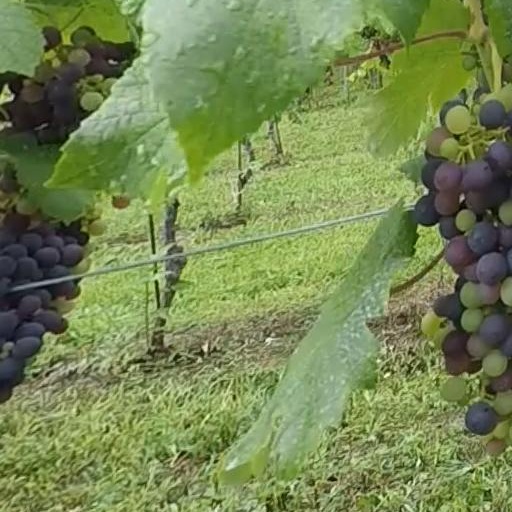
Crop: grape